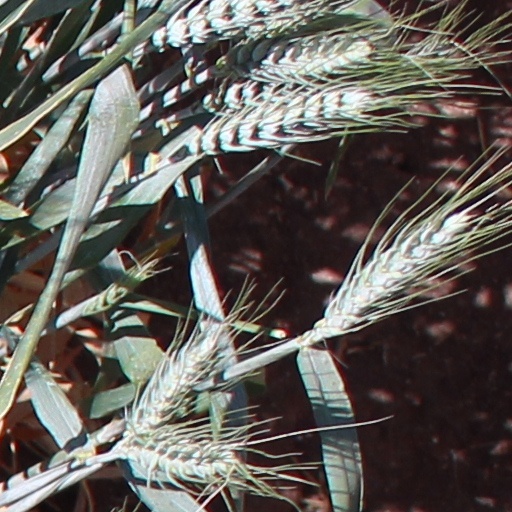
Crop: wheat